Kuang Li-chen

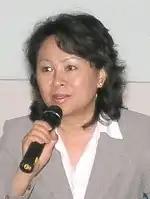

Kuang Li-chen (born 12 March 1963) is a Taiwanese politician who served as the Magistrate of Taitung from 2006 to 2009.